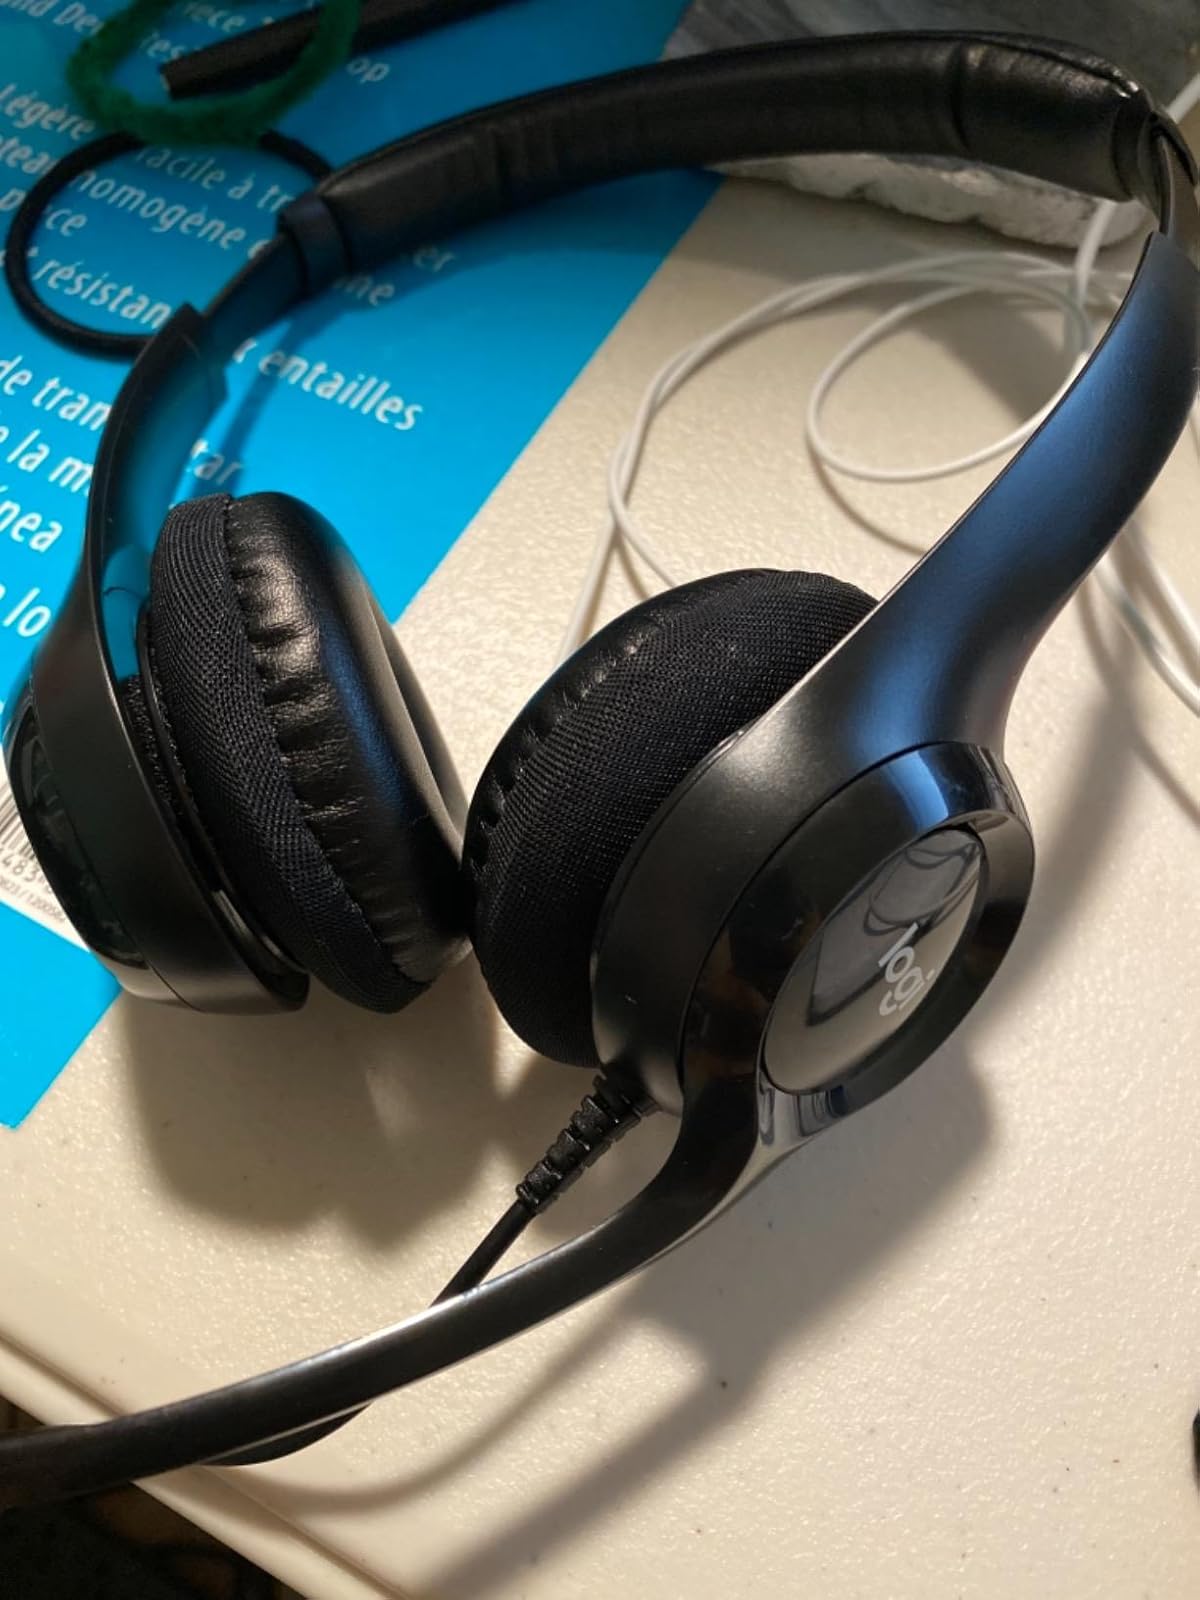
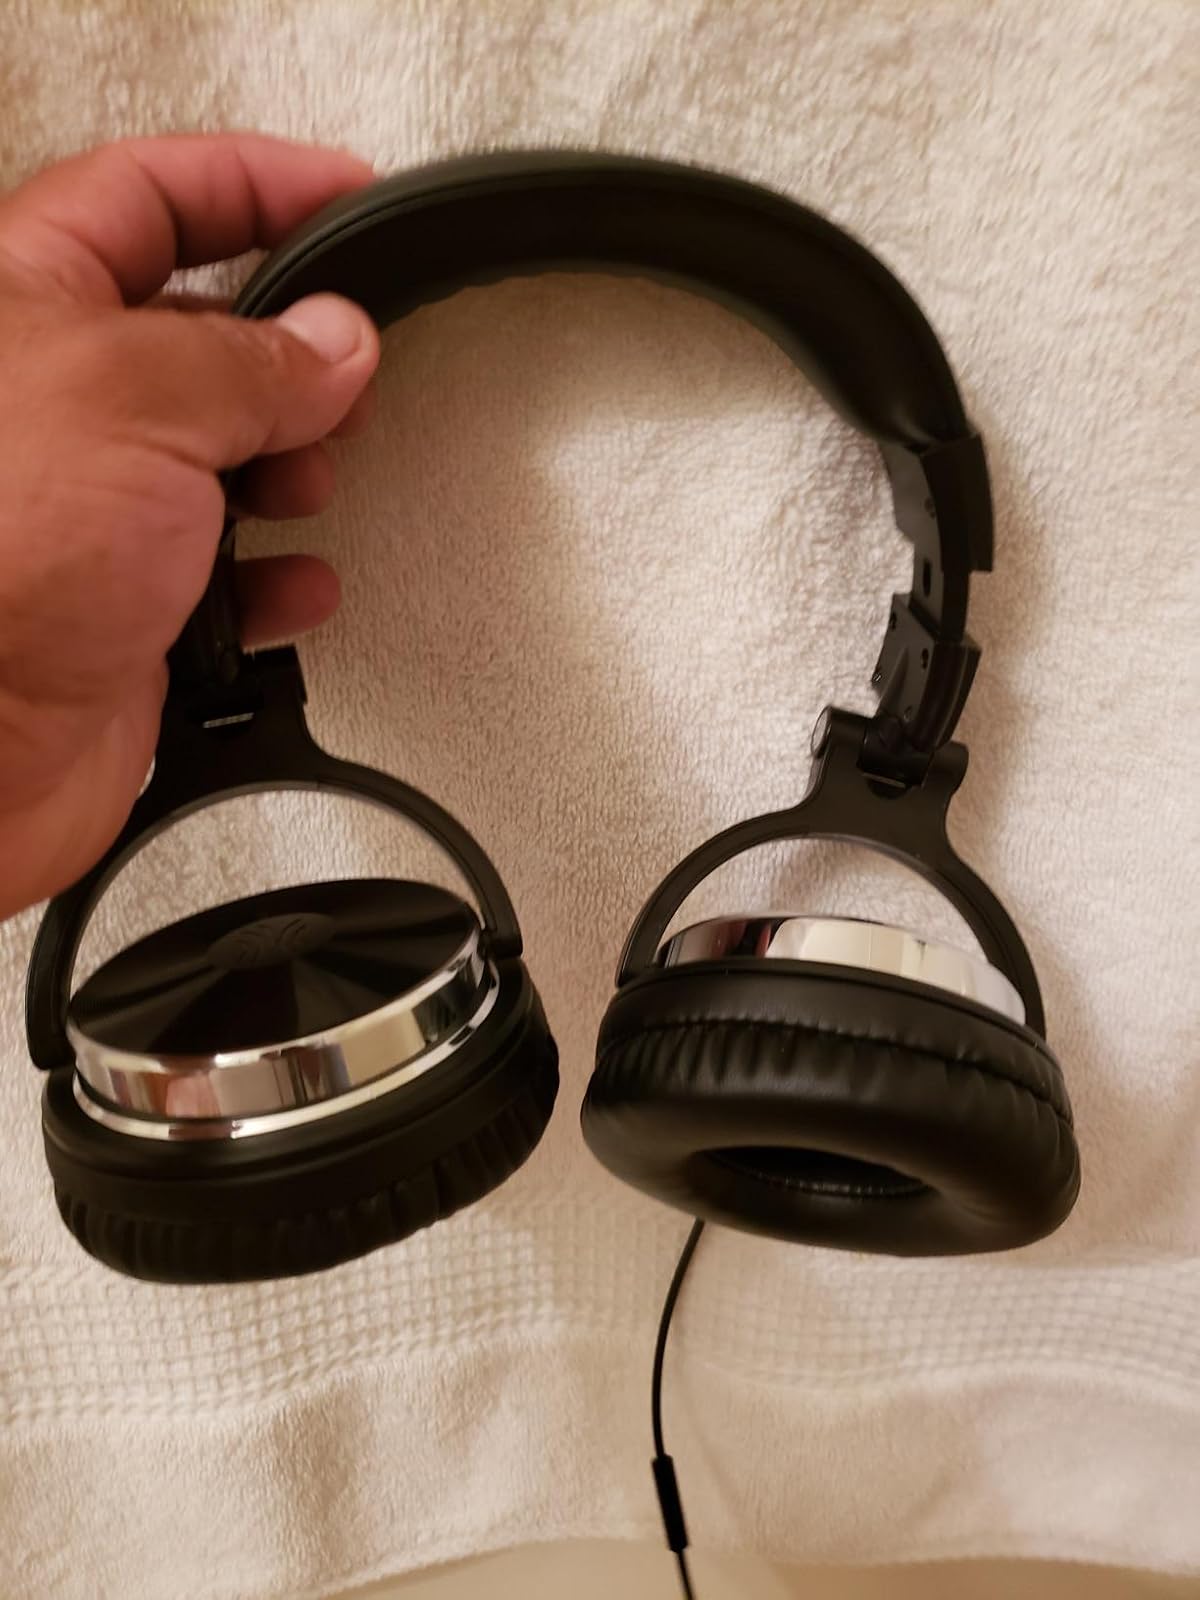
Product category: headphones
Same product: no